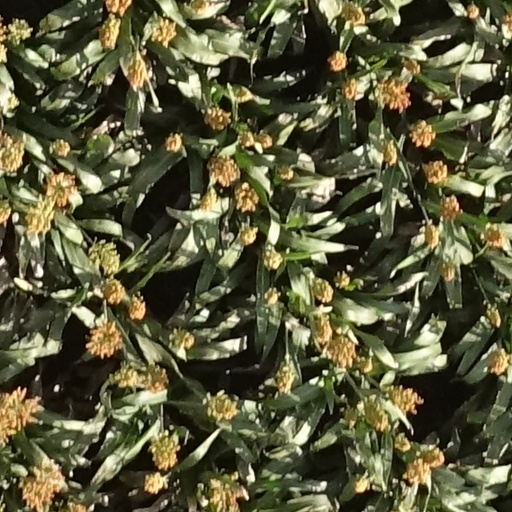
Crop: sorghum